Carmen Villani

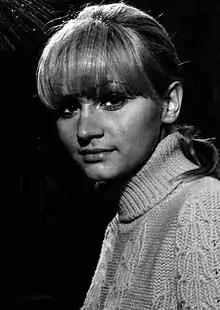

Carmen Villani (born 21 May 1944) is a former Italian pop singer. She had a recognisable voice and an outstanding musical sense. Villani was a versatile performer, featuring elements of gospel and blues. She is considered among the finest examples of the early beat music in Italy. She also collaborated with some of the top film scorers in Italy. Villani's fame was limited to her homeland, where she charted records and gave several performances broadcast nationwide by RAI. After her failure to chart hits in the early 1970s, she became an actress in commedia sexy all'italiana films.